Riverside, California

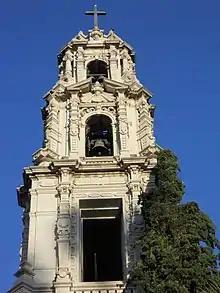
First Congregational Church of Riverside

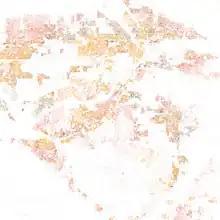
Map of racial distribution in Riverside, 2010 U.S. Census. Each dot is 25 people:

Riverside is home to the University of California, Riverside. The UCR Botanical Gardens contains of unusual plants, with of walking trails.